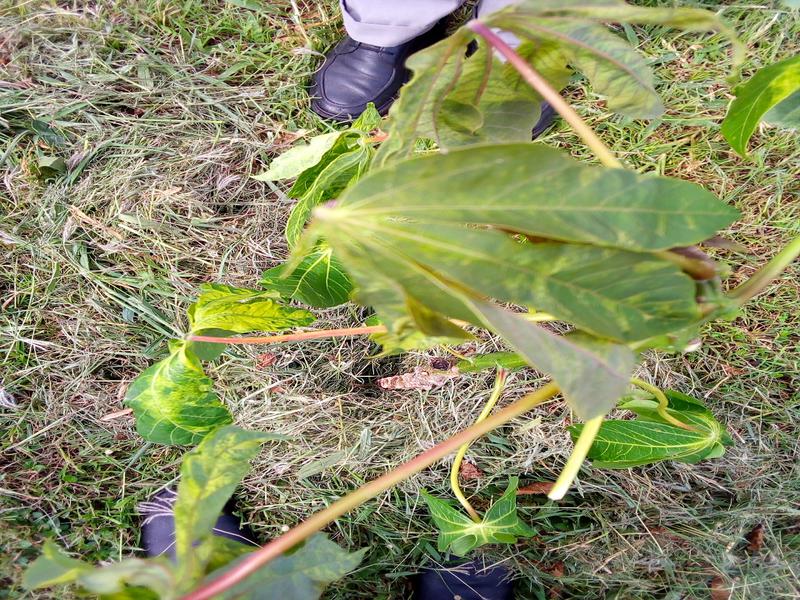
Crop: cassava
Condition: mosaic_disease